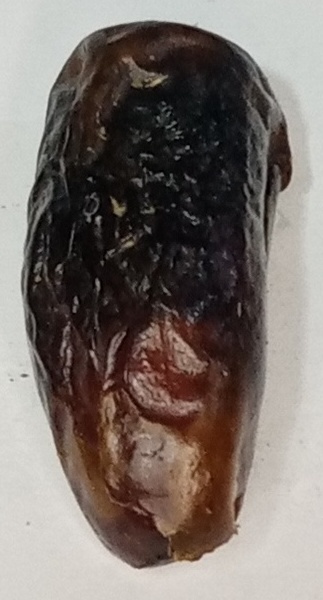
Variety: gajar
Size: small
Grade: grade-1